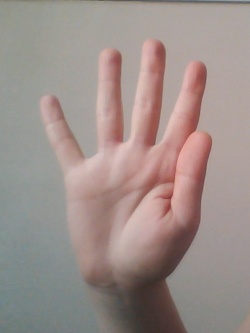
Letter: sheen